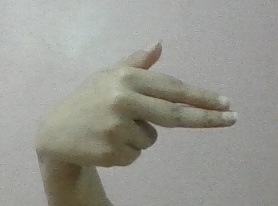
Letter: ghain